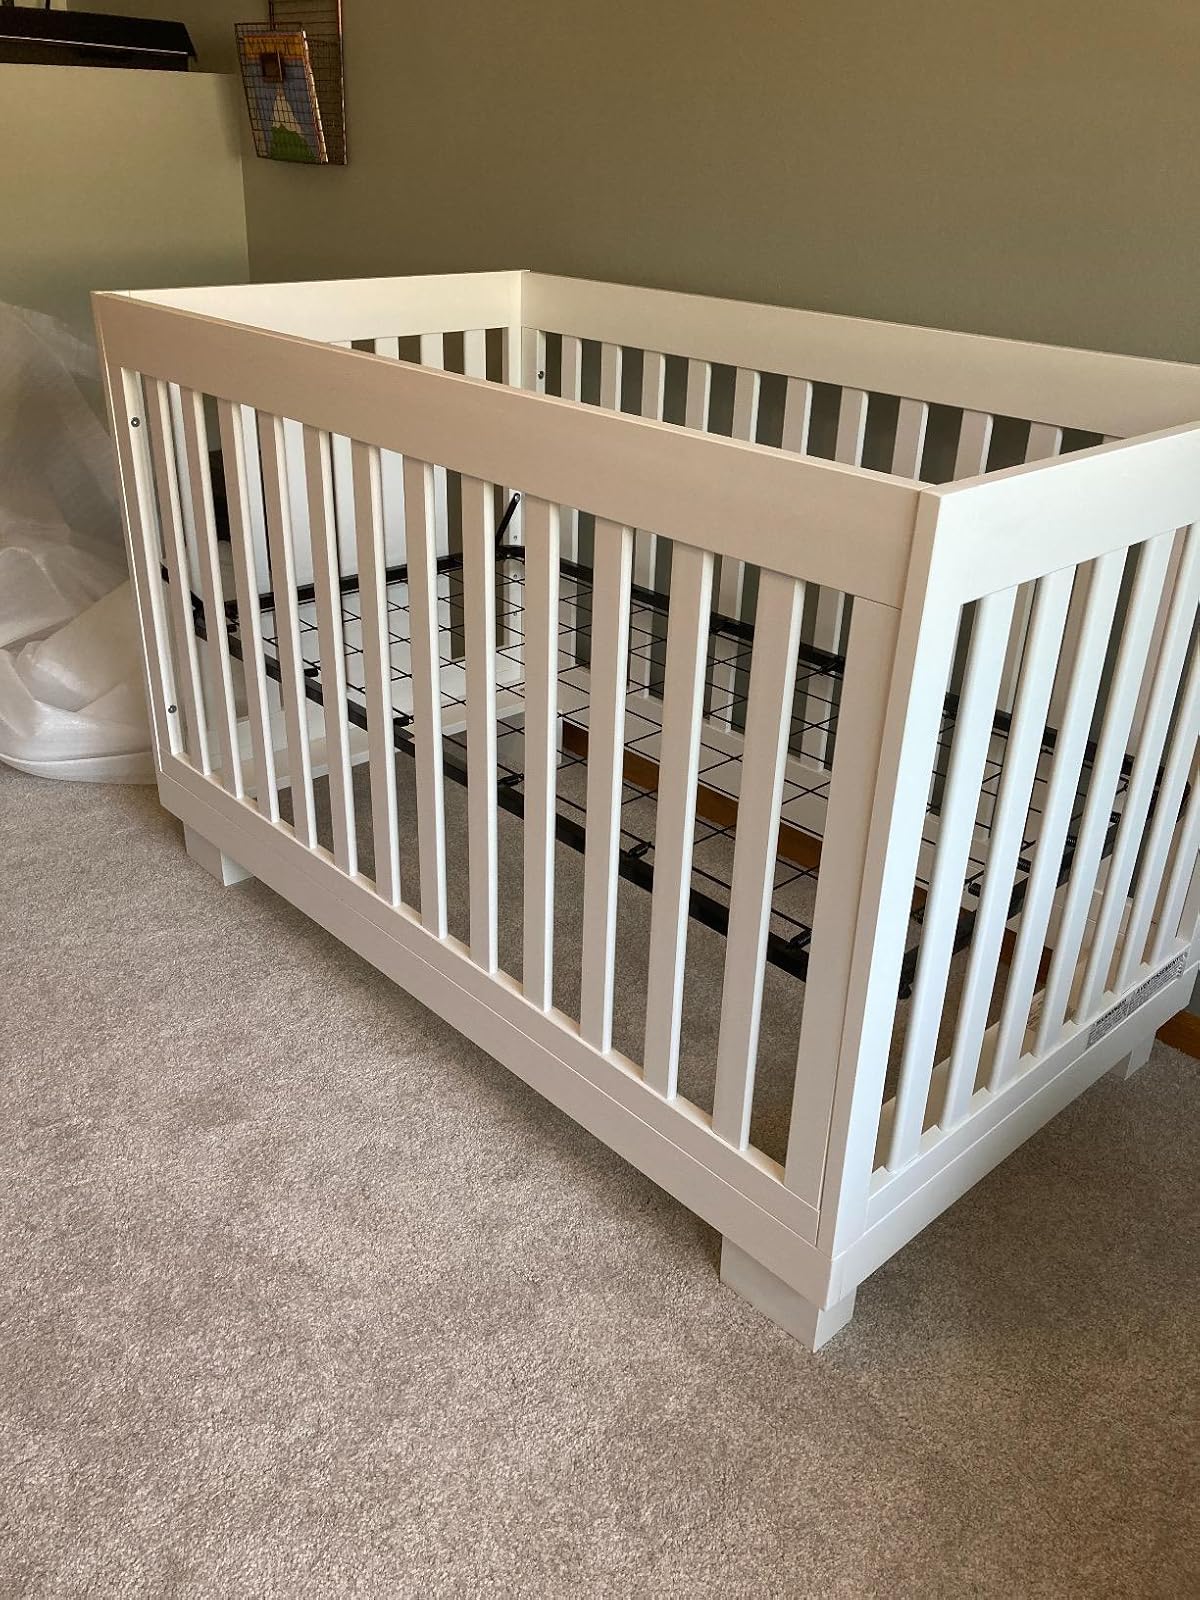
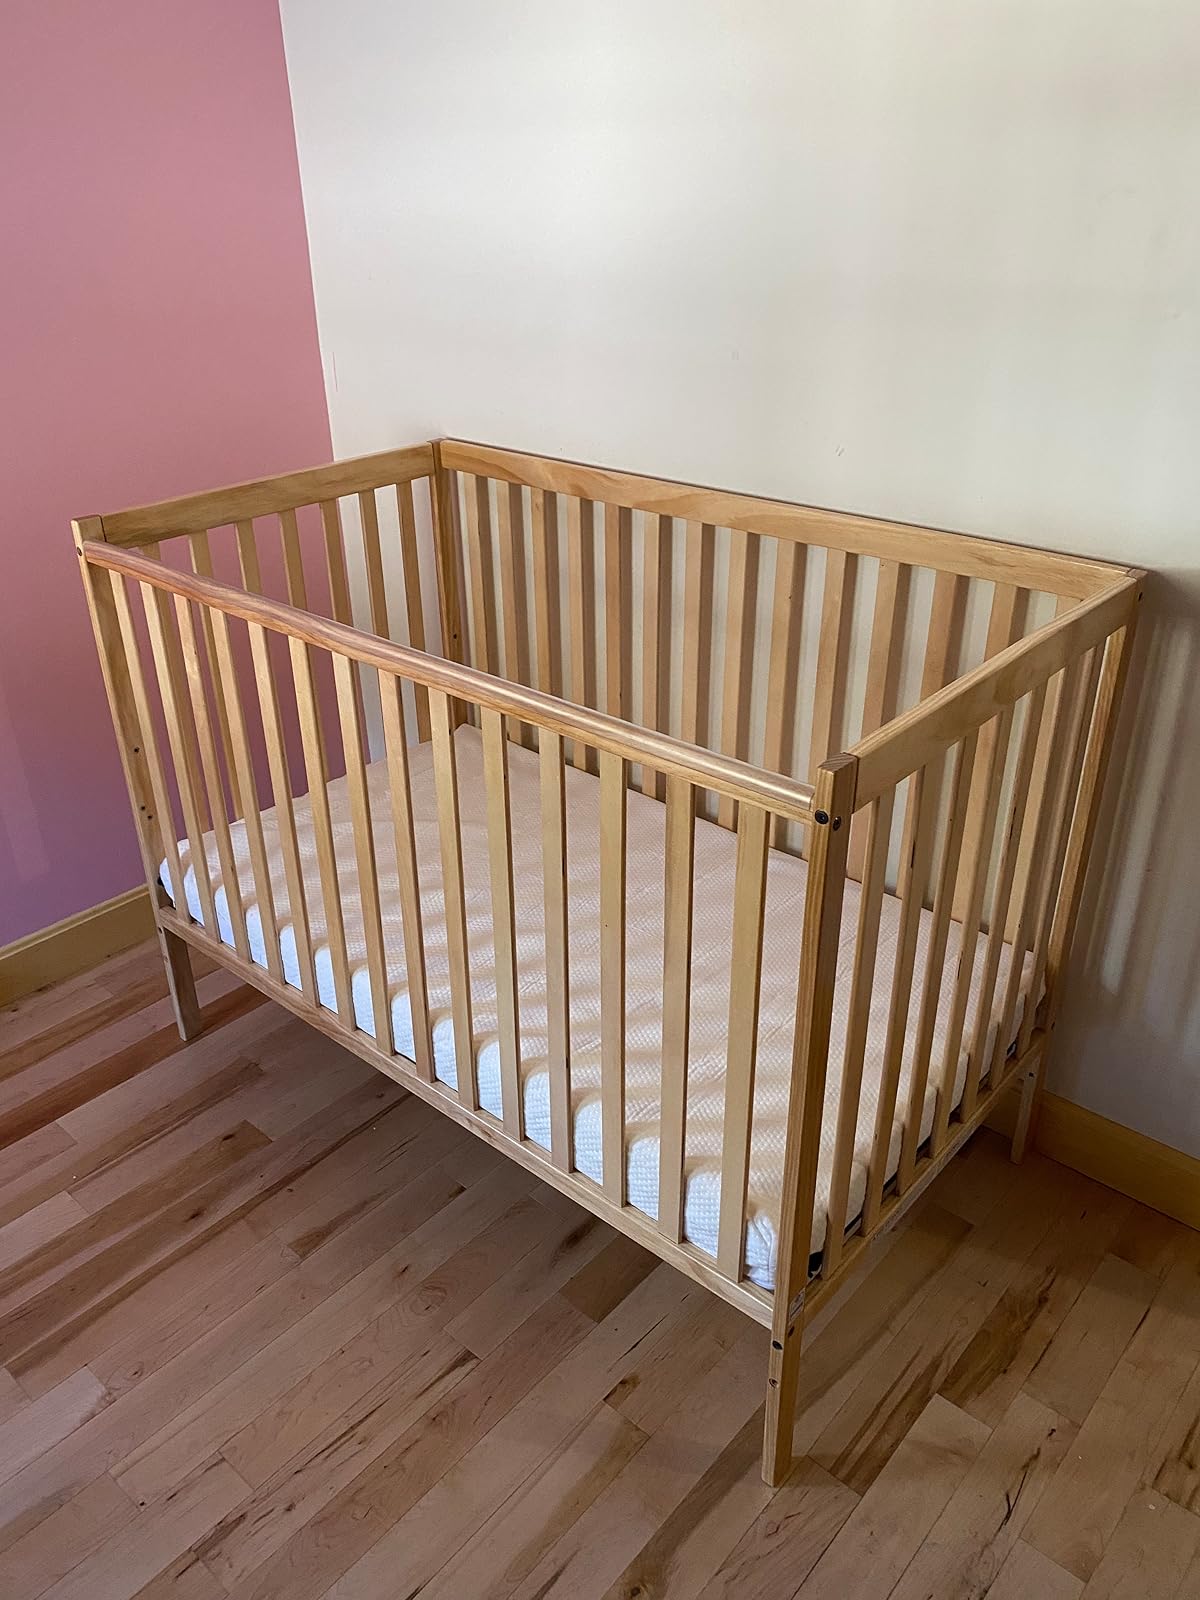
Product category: products_crib
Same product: no